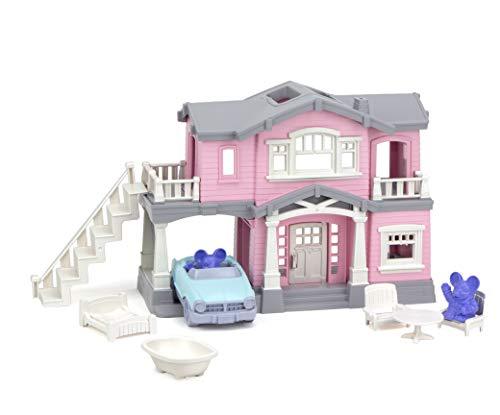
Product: Green Toys House Play Set - Pink
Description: No BPA, phtalates, PVC, or external coatings.
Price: $32.87
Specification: ProductDimensions:13.8x5.8x9.8inches|ItemWeight:2.79pounds|ShippingWeight:2.79pounds(Viewshippingratesandpolicies)|ASIN:B07RV6M6BS|Itemmodelnumber:PHSP-1347|Manufacturerrecommendedage:24months-6years